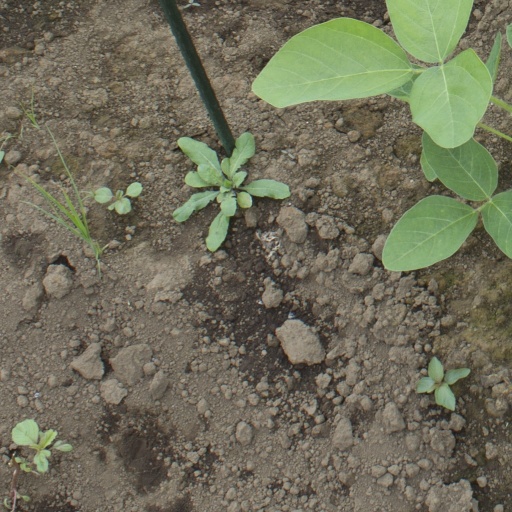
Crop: soybean